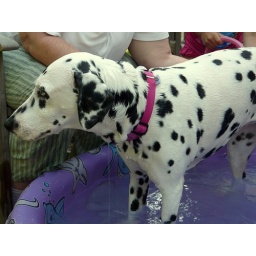
Grandma giving Luna a bath - my niece is standing by with her pink sprinkler can